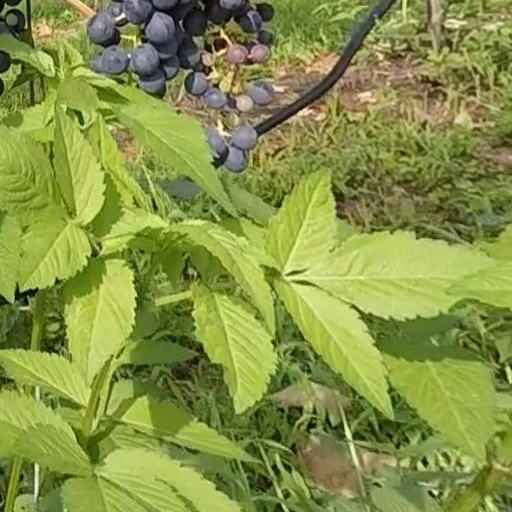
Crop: grape